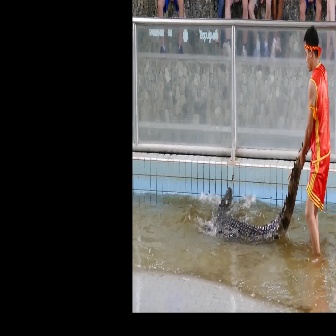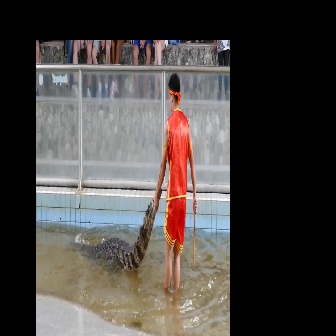
  Please identify the target specified by the bounding box [201,140,308,247] in the first image and locate it in the second image. Return the coordinates in [x_min,y_min,x_max,y_max] format.
Answer: [67,186,162,281]